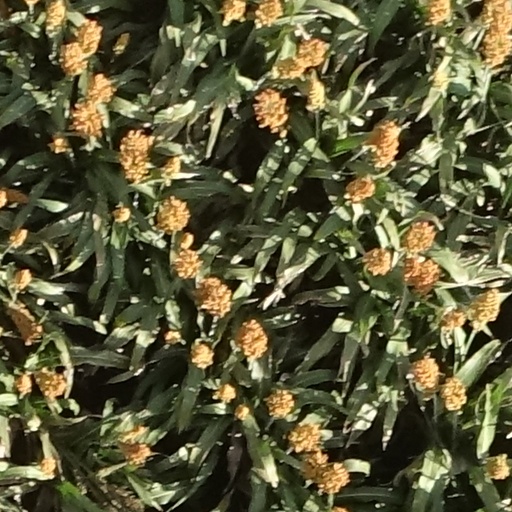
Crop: sorghum